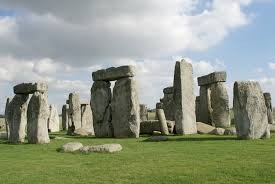
Landmark: Stonehenge